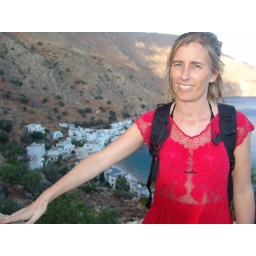
Above Loutro - a small village on the south coast of Crete, only accessable by boat